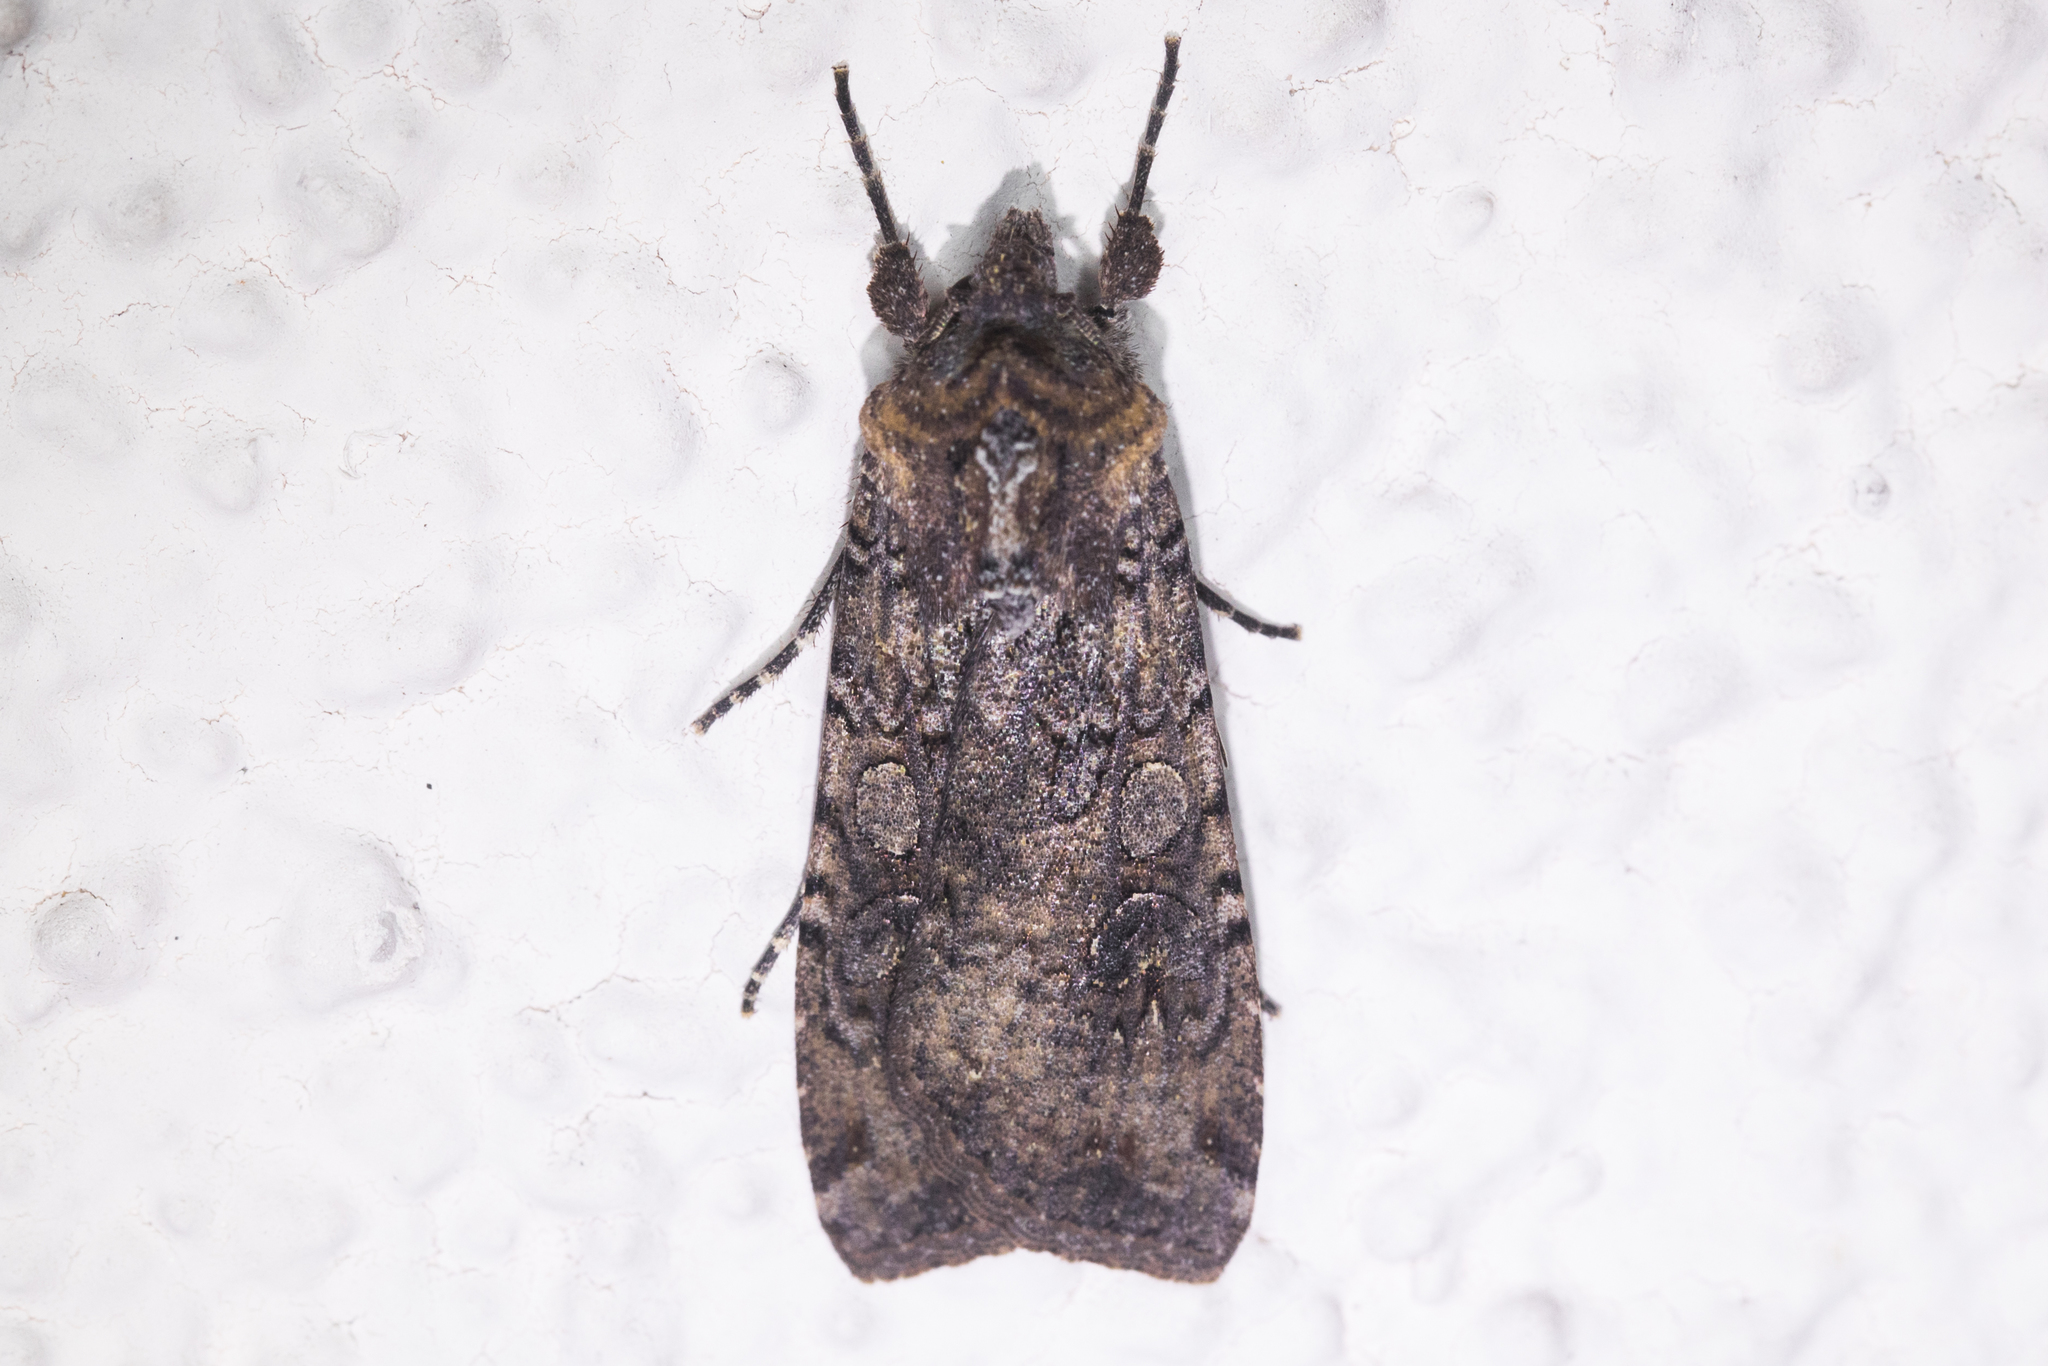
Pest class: cutworms